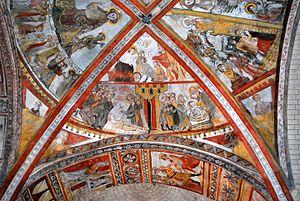
Saint-Macaire église peintures gothiques
Le prieuré de Saint-Macaire qui consiste en l'église Saint-Sauveur et les vestiges des bâtiments conventuels est situé dans le département de la Gironde, dans la commune de Saint-Macaire, en France.